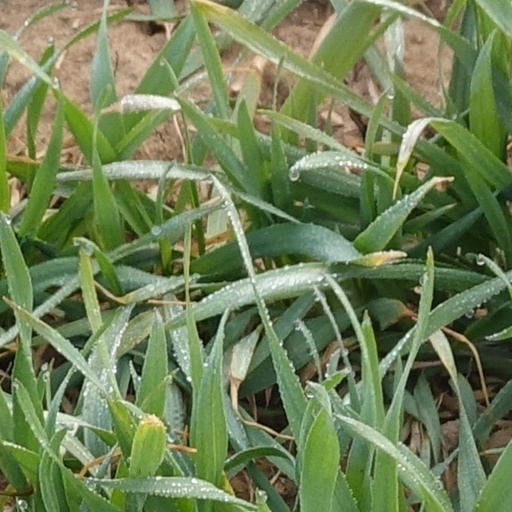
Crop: wheat